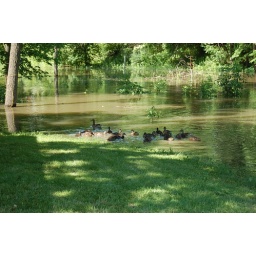
Baby ducks in flood water - 03